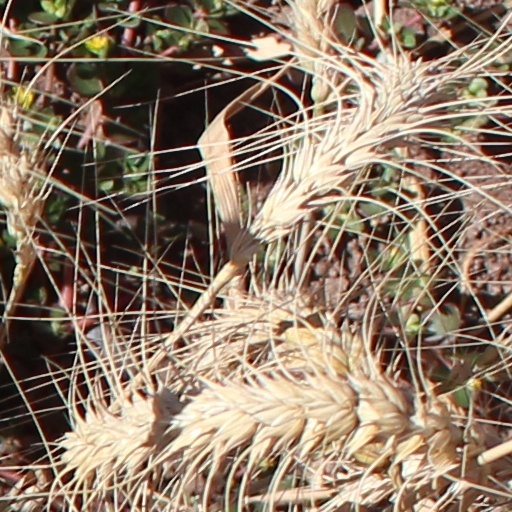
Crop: wheat